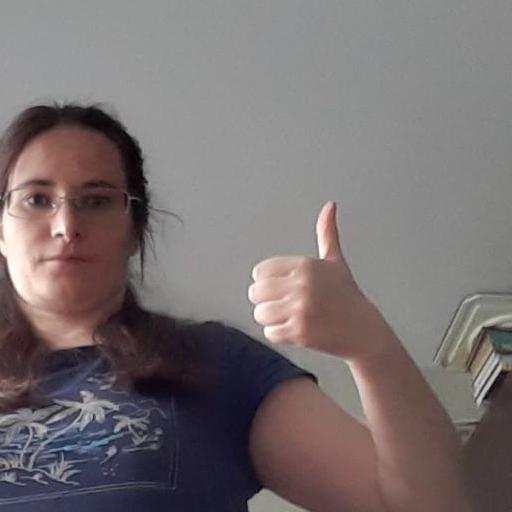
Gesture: like